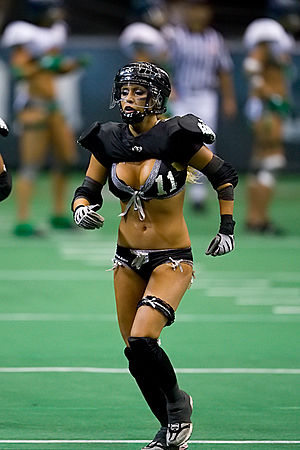
Legends Football League
Niki Ghazian fra Los Angeles Temptation
Legends Football League er en amerikansk kvindeliga i amerikansk fodbold.